Gambling City

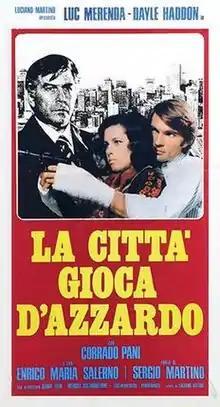
Italian film poster

Gambling City is a 1975 Italian "poliziotteschi" film by Sergio Martino. It stars Luc Merenda, Enrico Maria Salerno, Dayle Haddon and Corrado Pani.